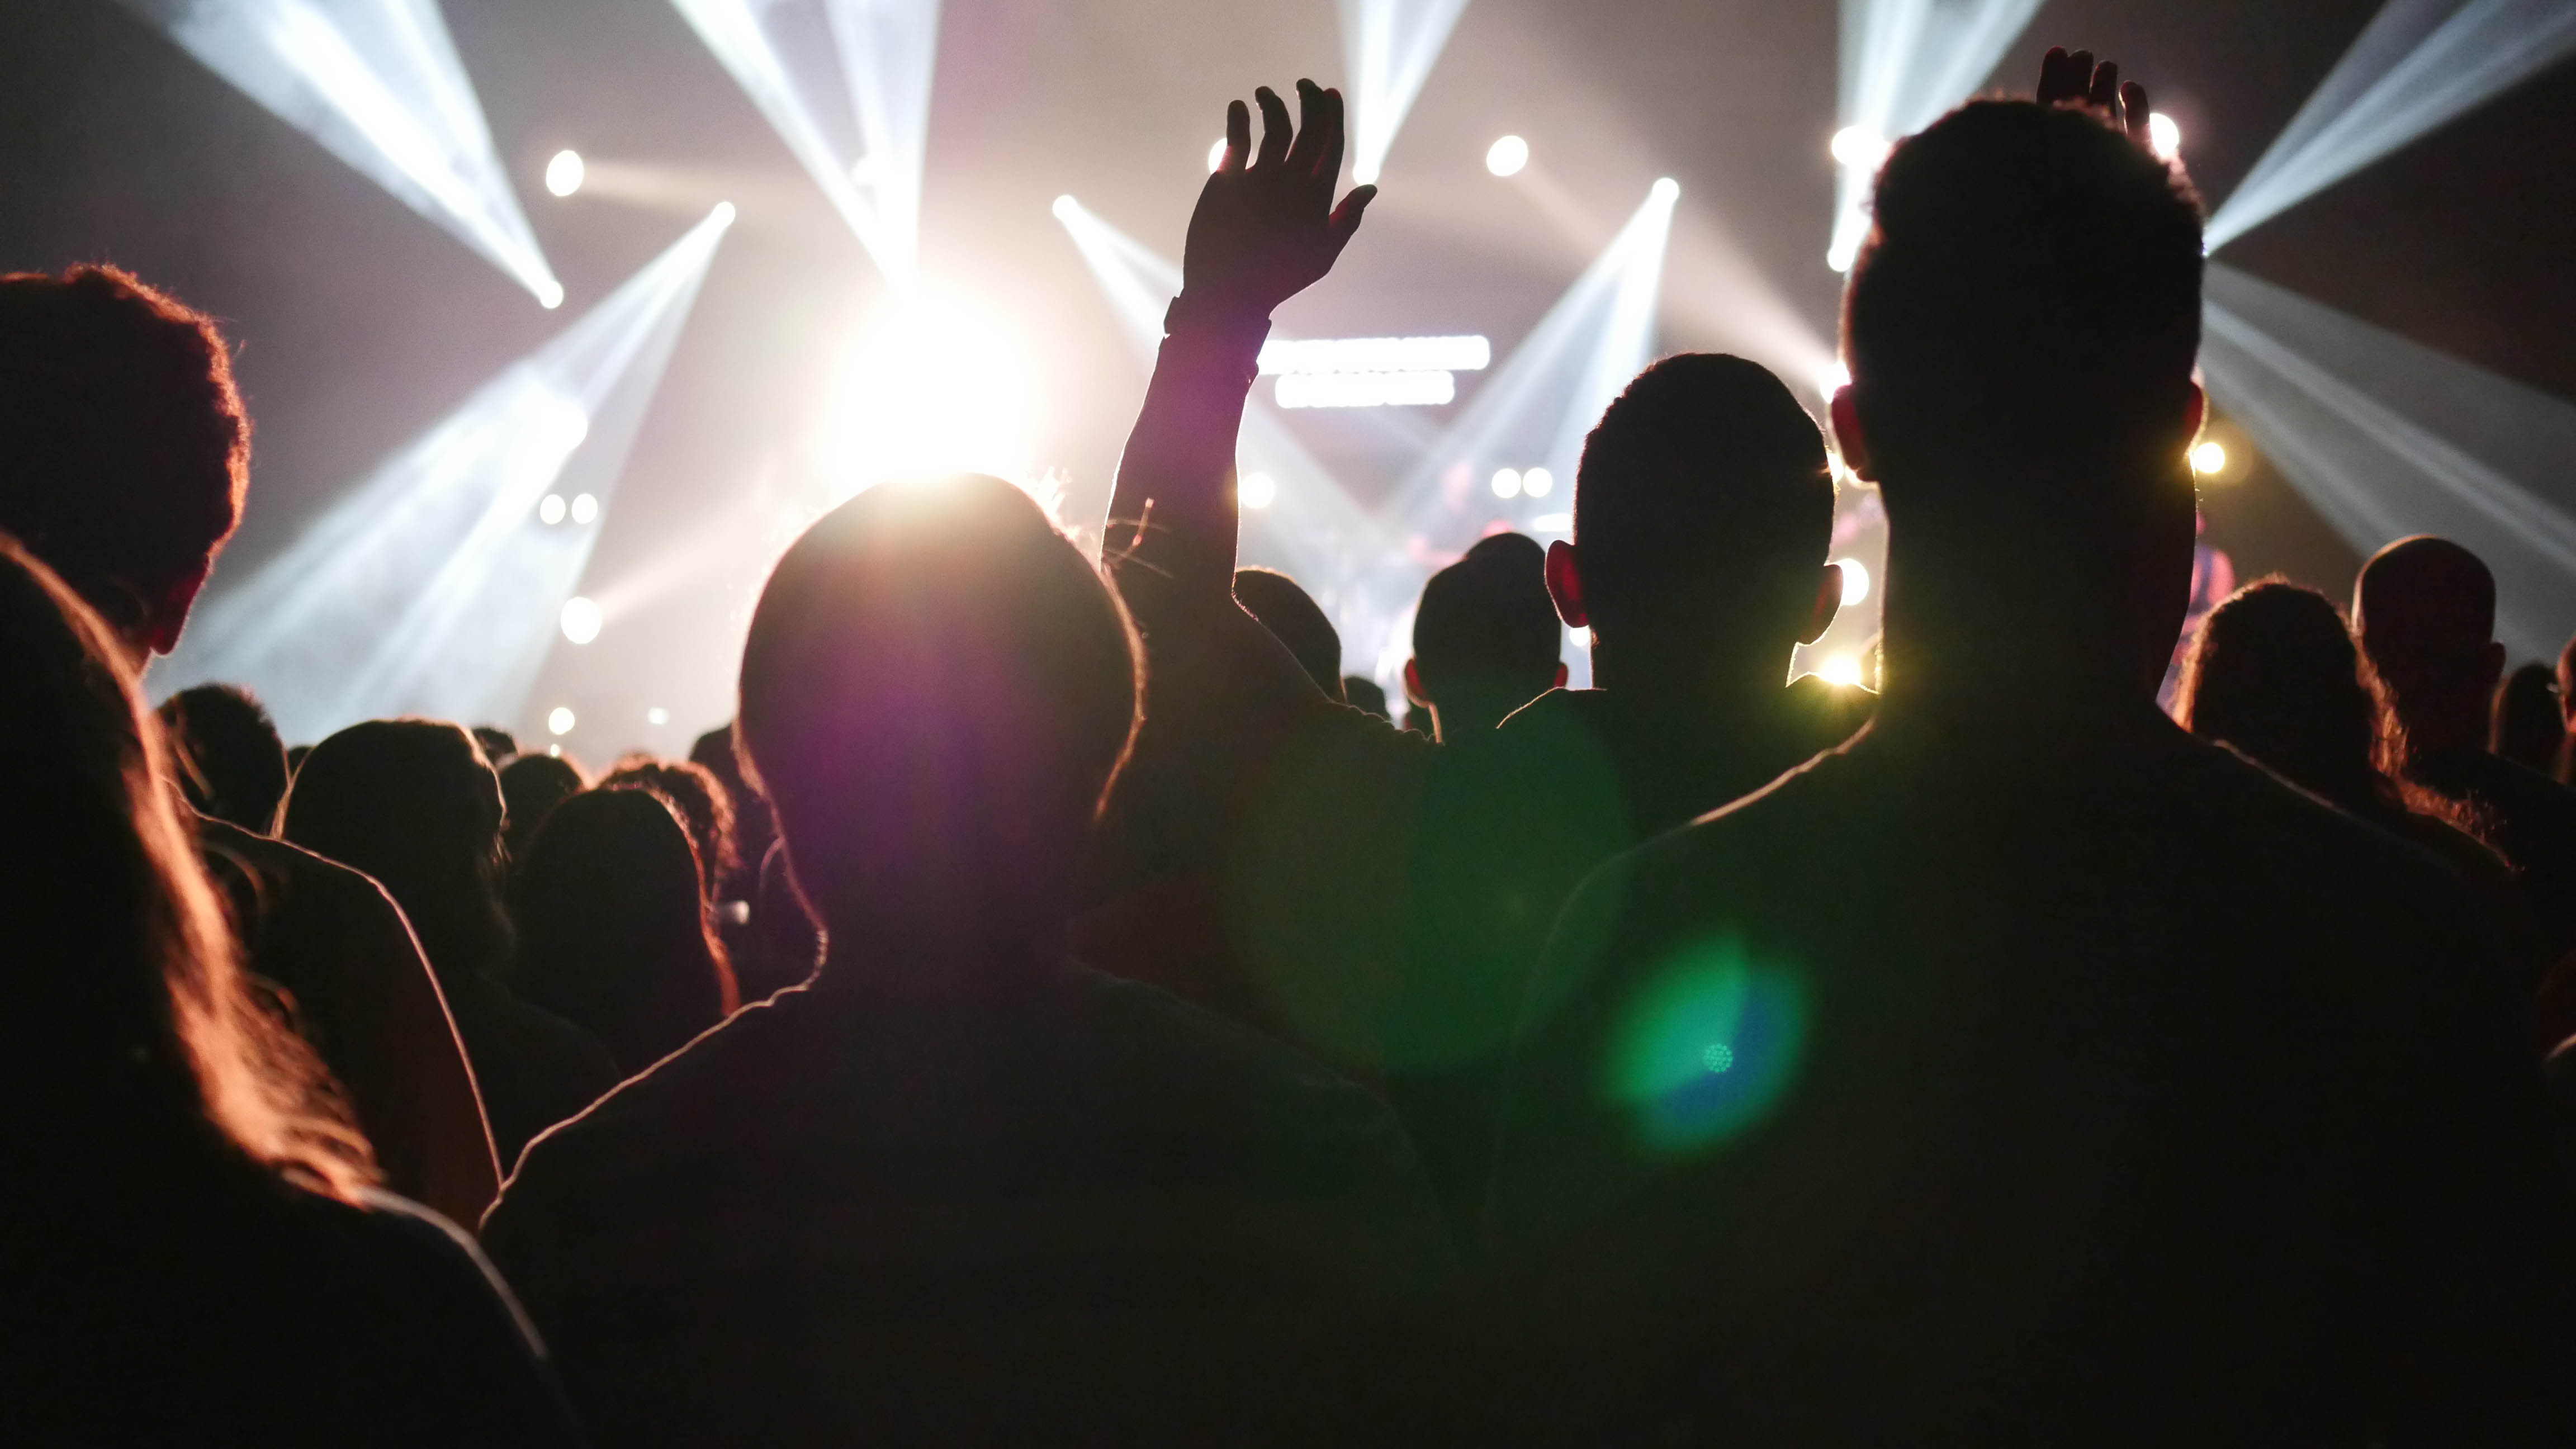
light, flower, crowd, concert, darkness, stage, performance, rock concert